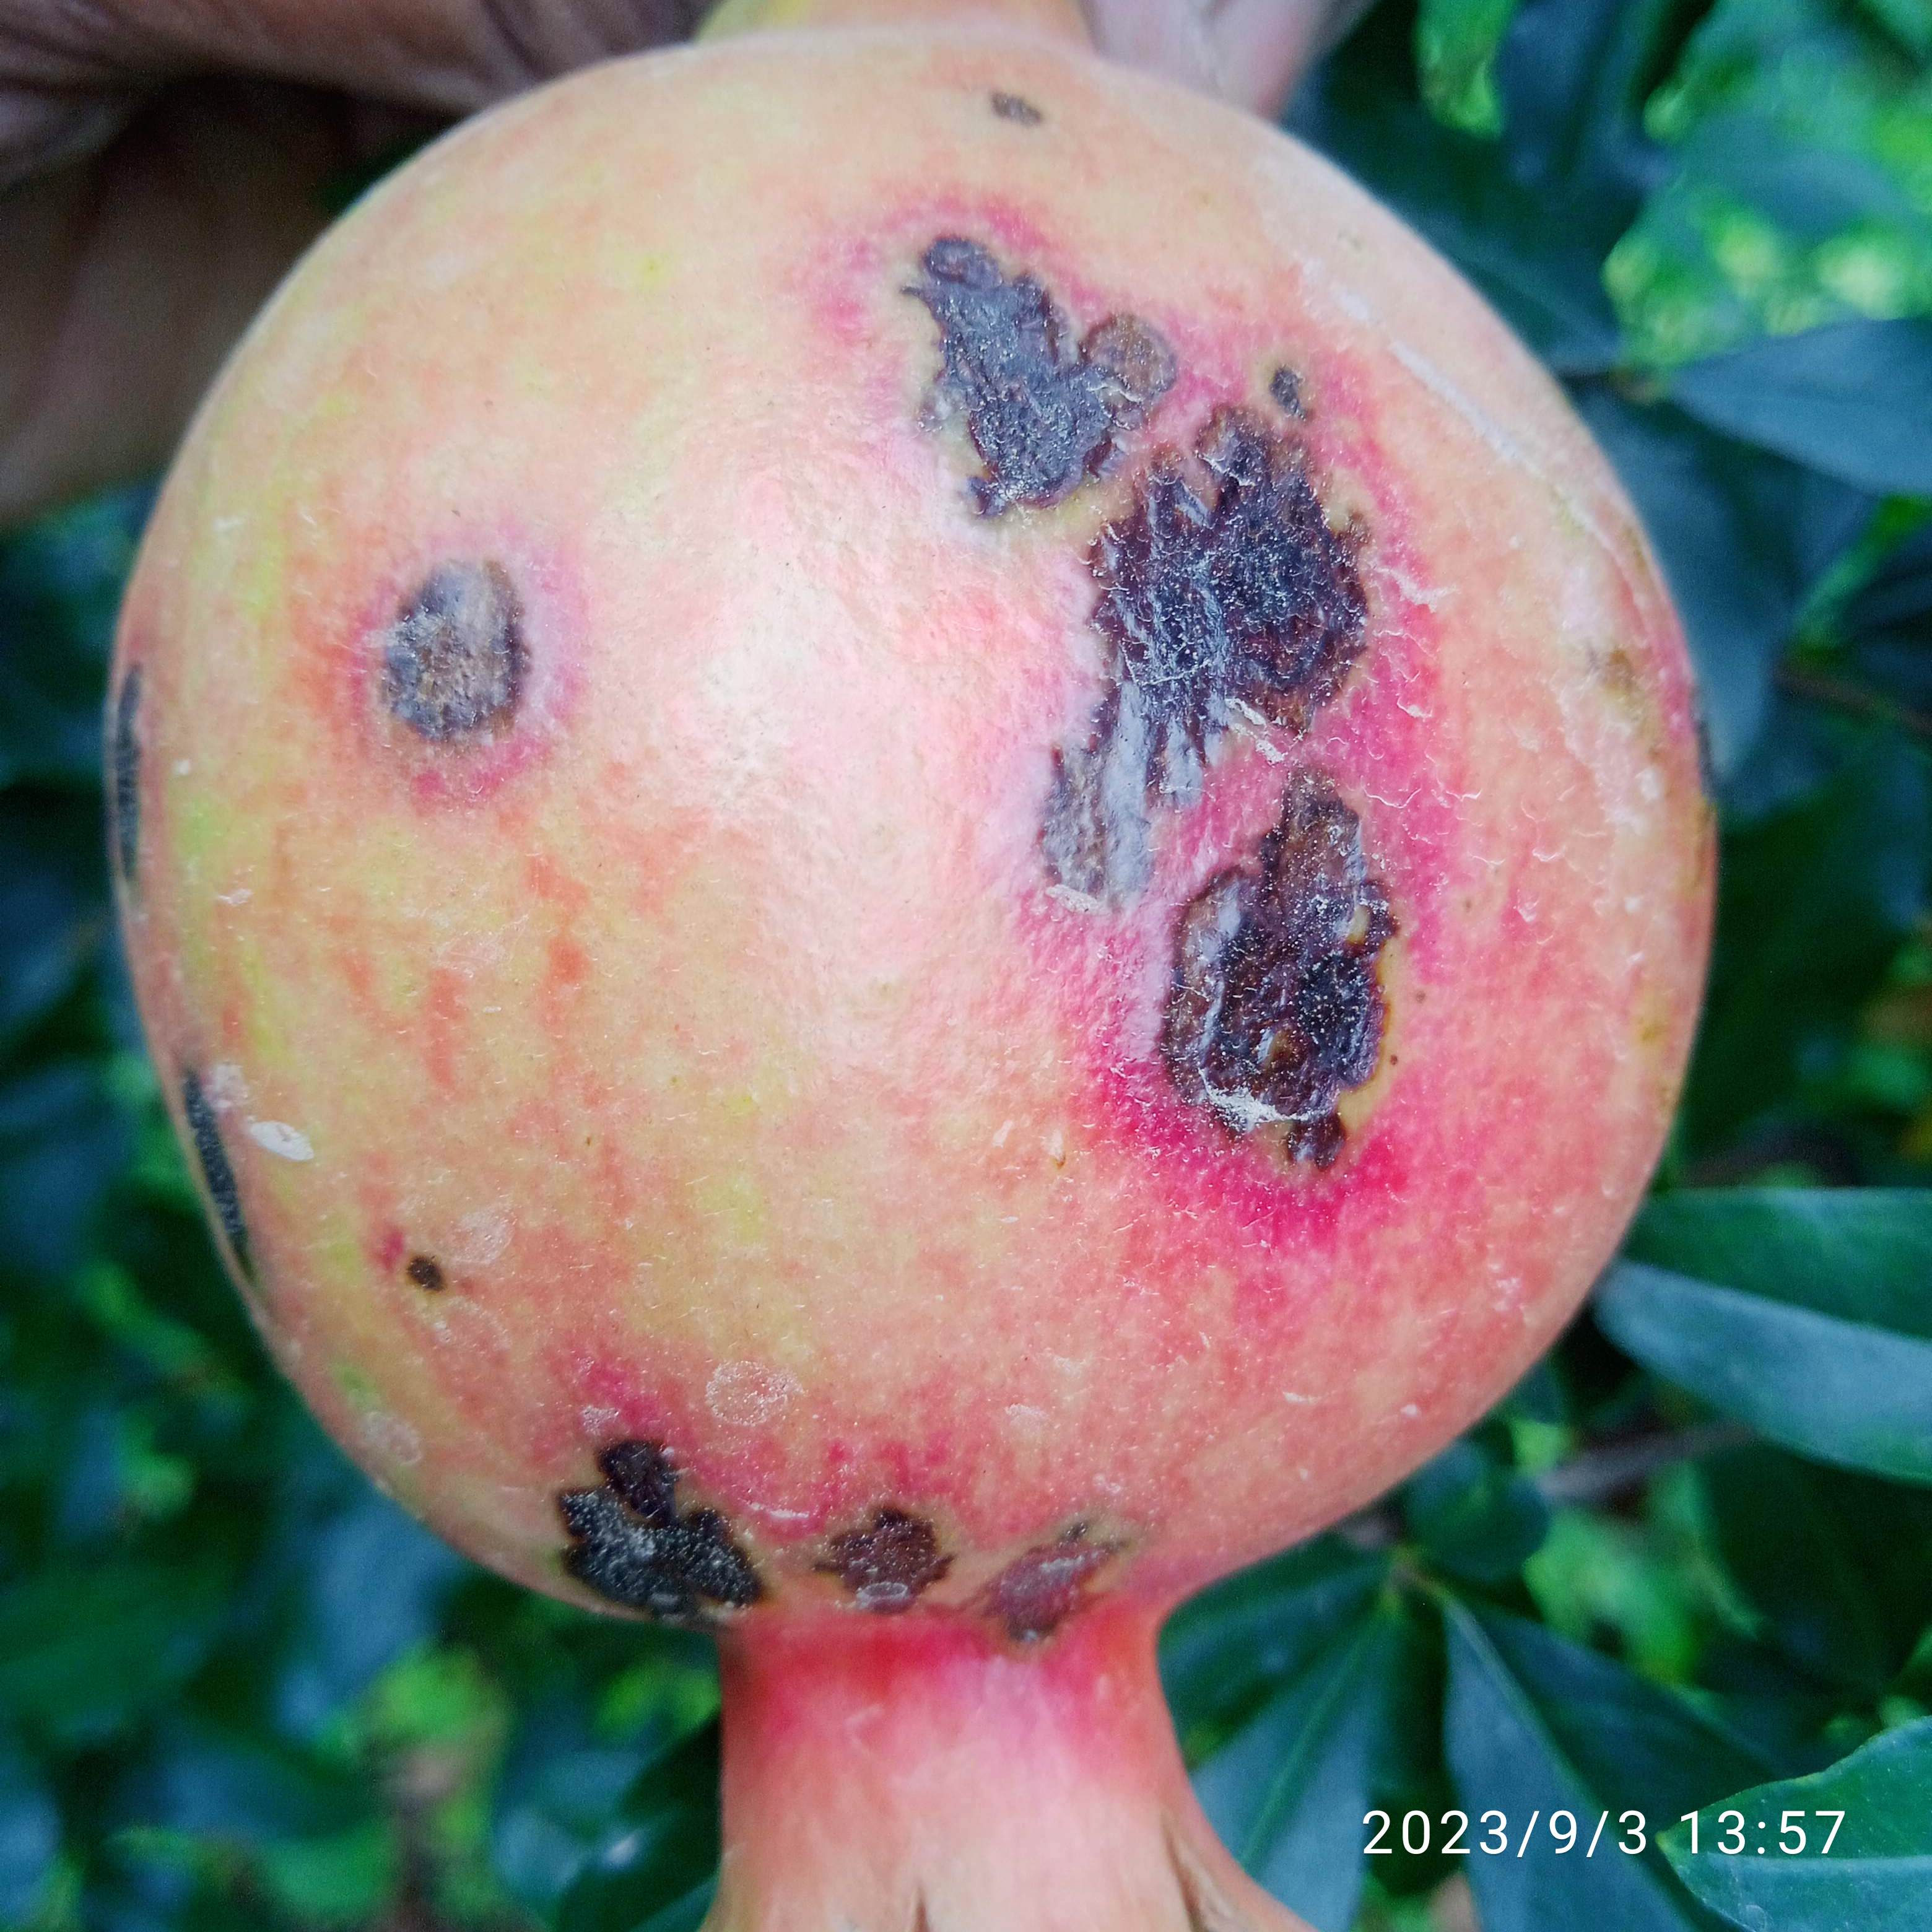
Label: Anthracnose